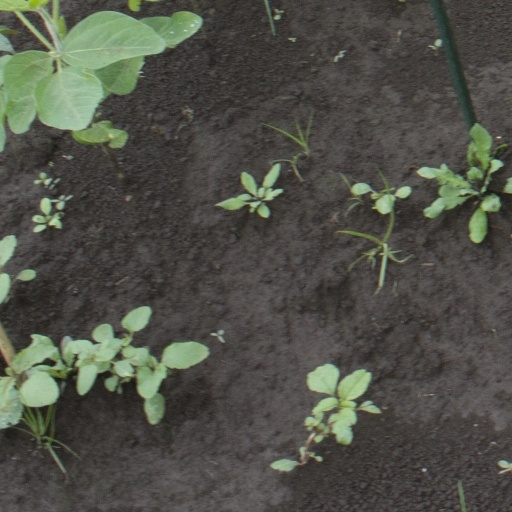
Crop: soybean